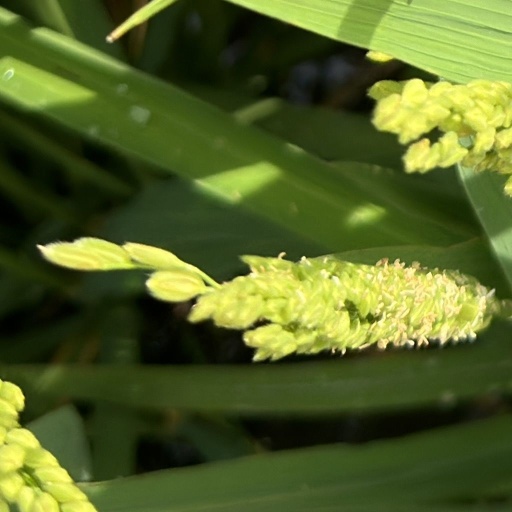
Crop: rice